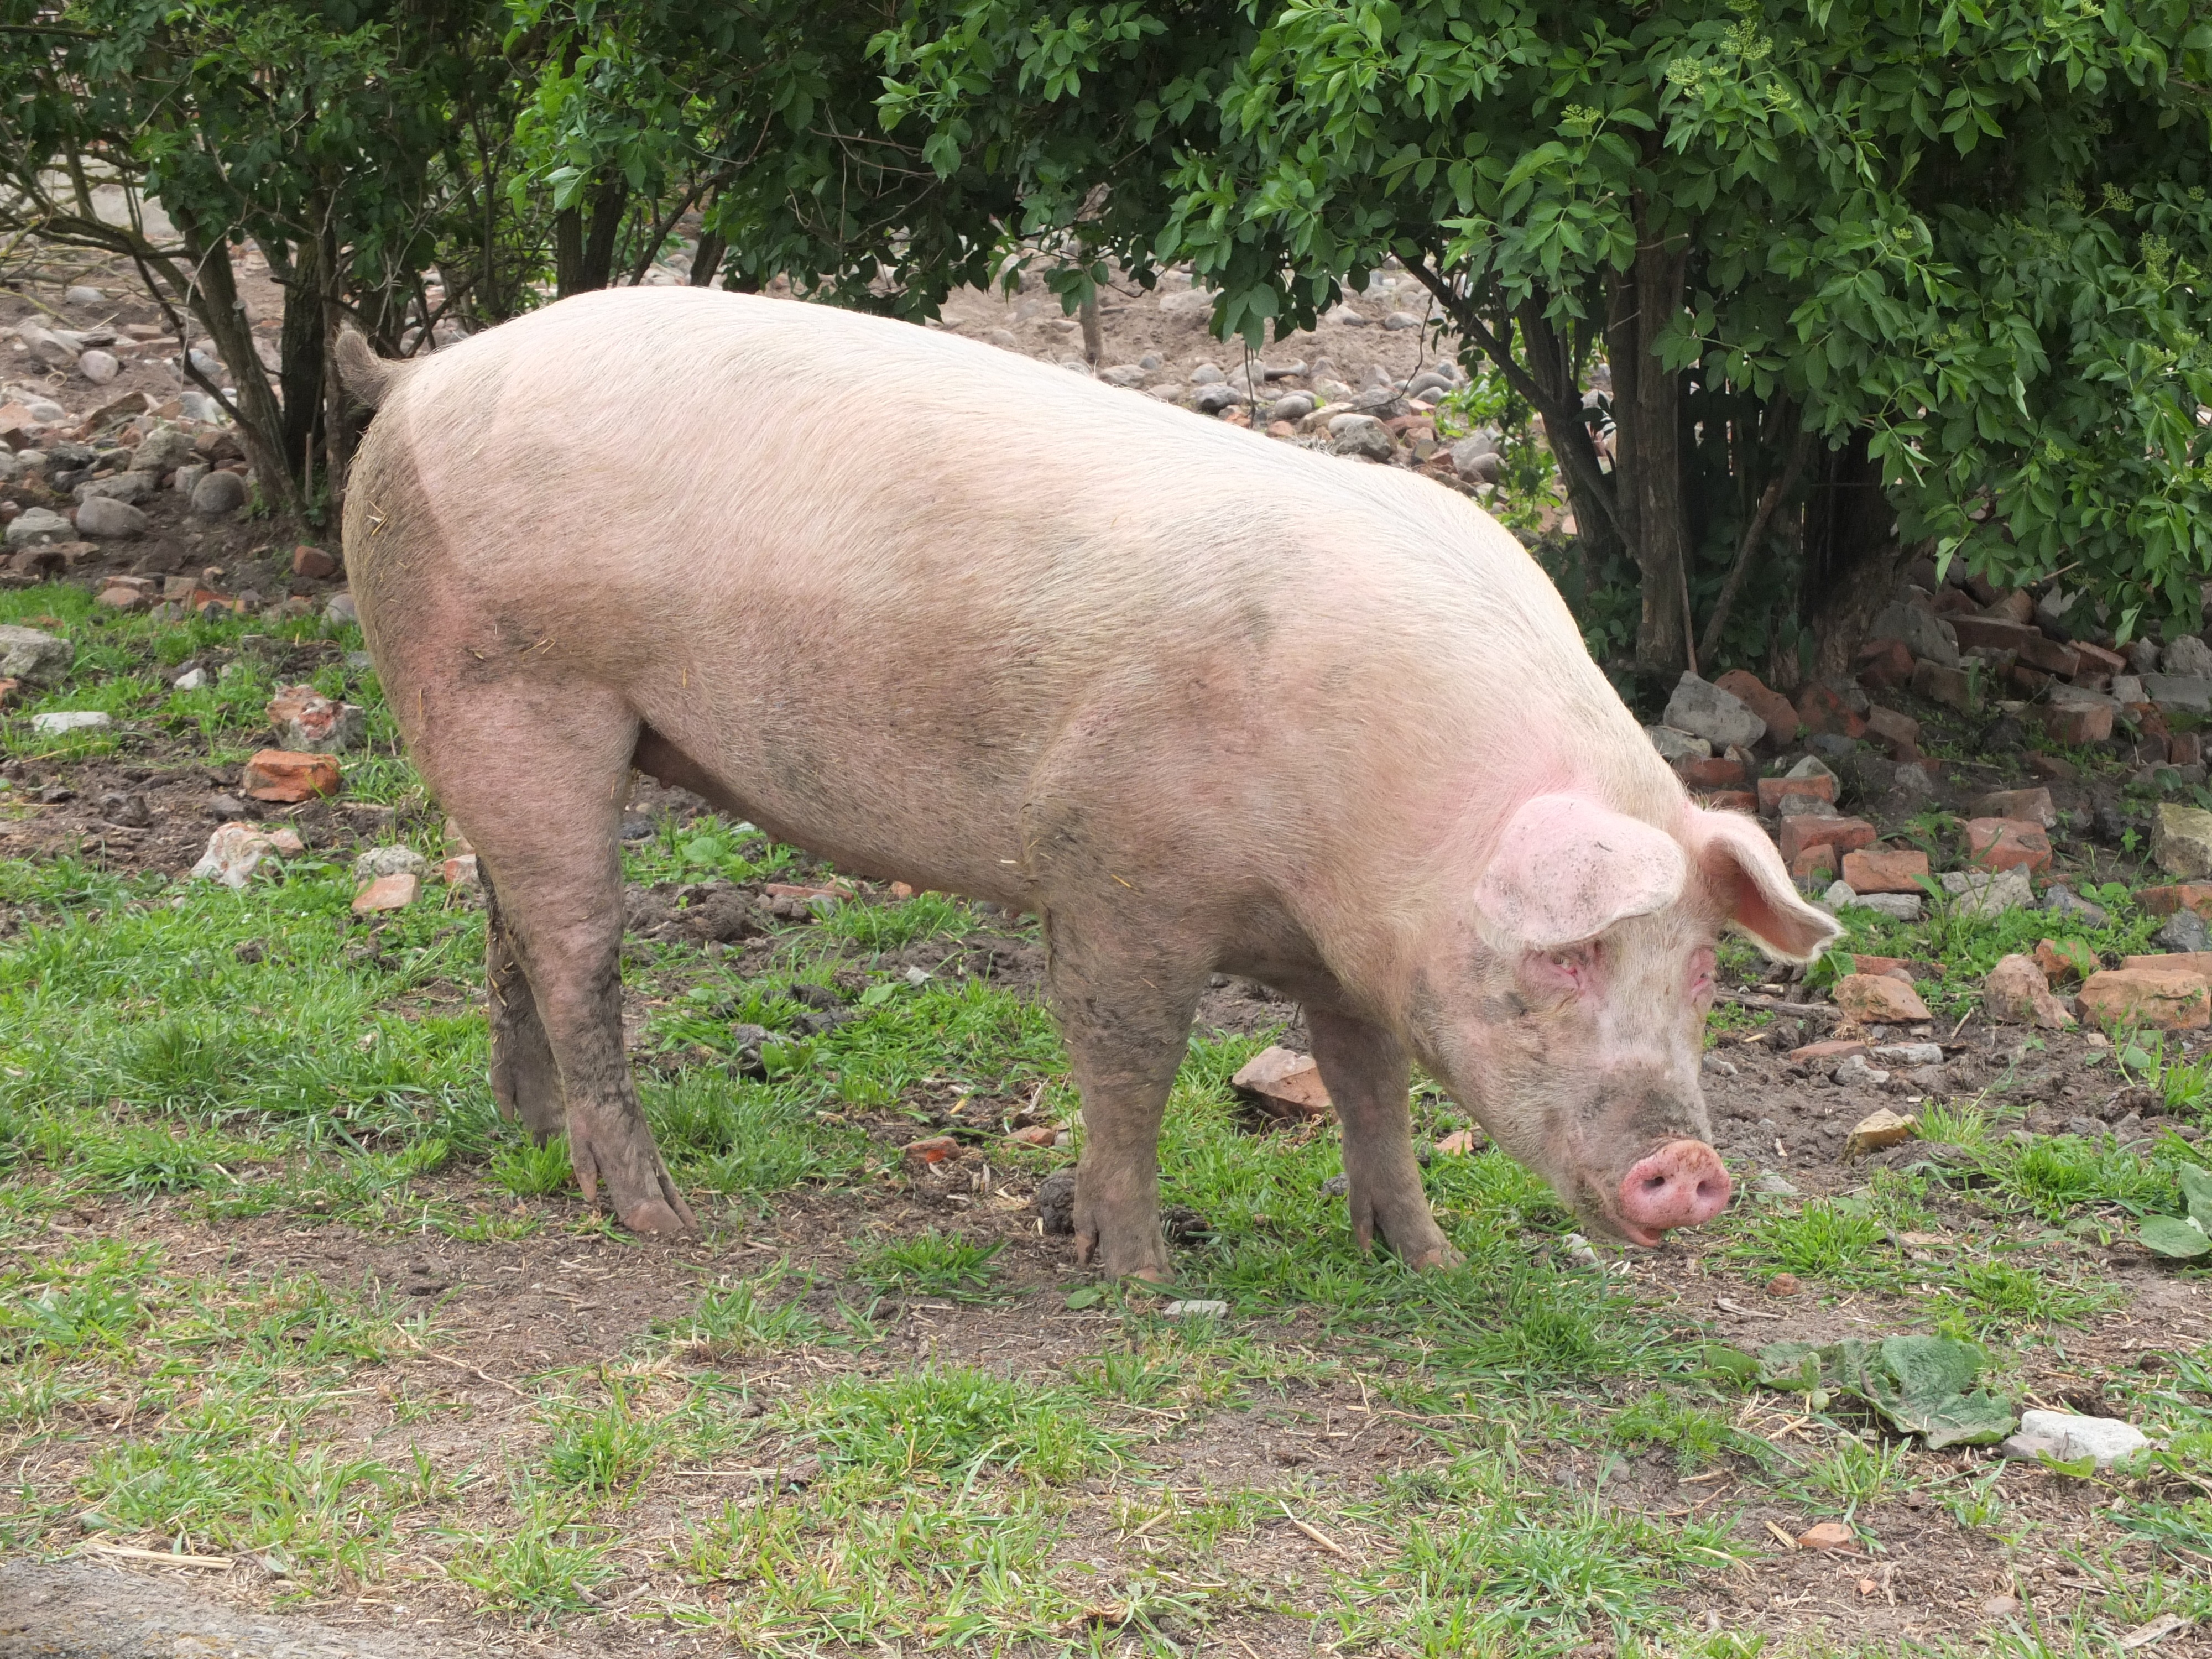
animal, pasture, grazing, livestock, mammal, dirty, agriculture, pink, fauna, sow, vertebrate, pig, domestic pig, pig breeding, pig like mammal